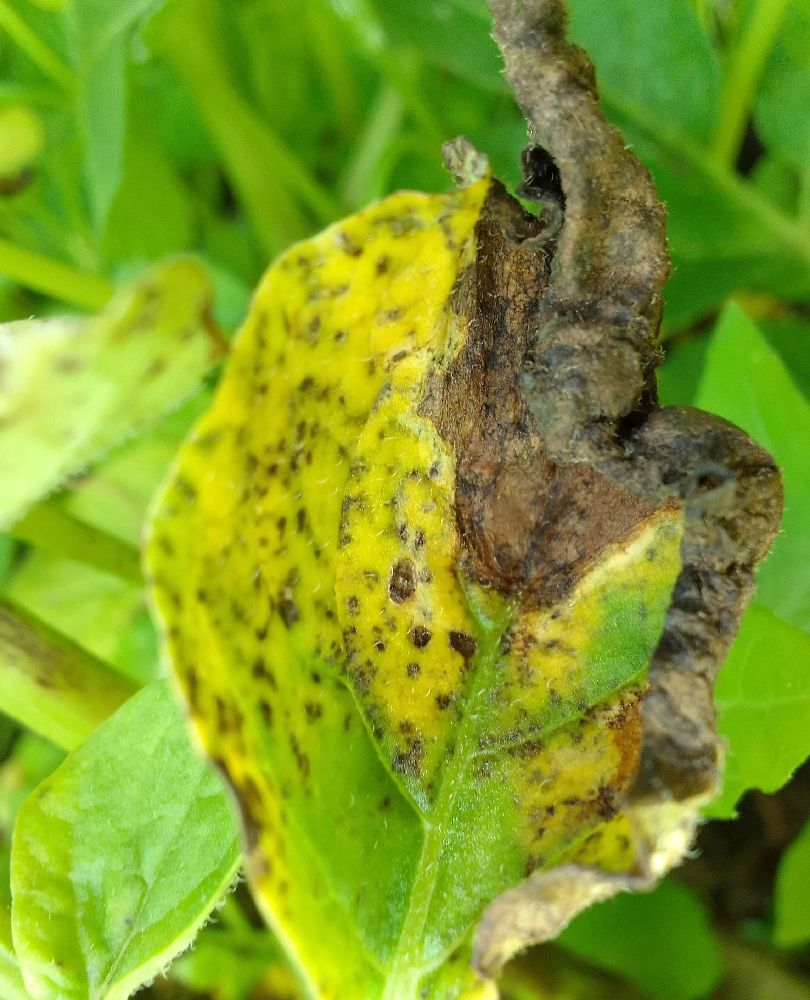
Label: Early blight